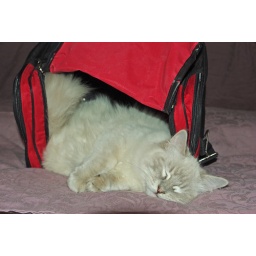
cat in a bag